China–North Korea relations

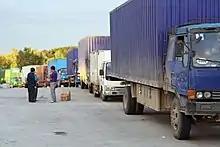
Trucks queued waiting for the border crossing between Quanhe and Wonjong to open.

China's economic assistance to North Korea accounts for about half of all Chinese foreign aid. Beijing provides the aid directly to Pyongyang, thereby enabling it to bypass the United Nations.